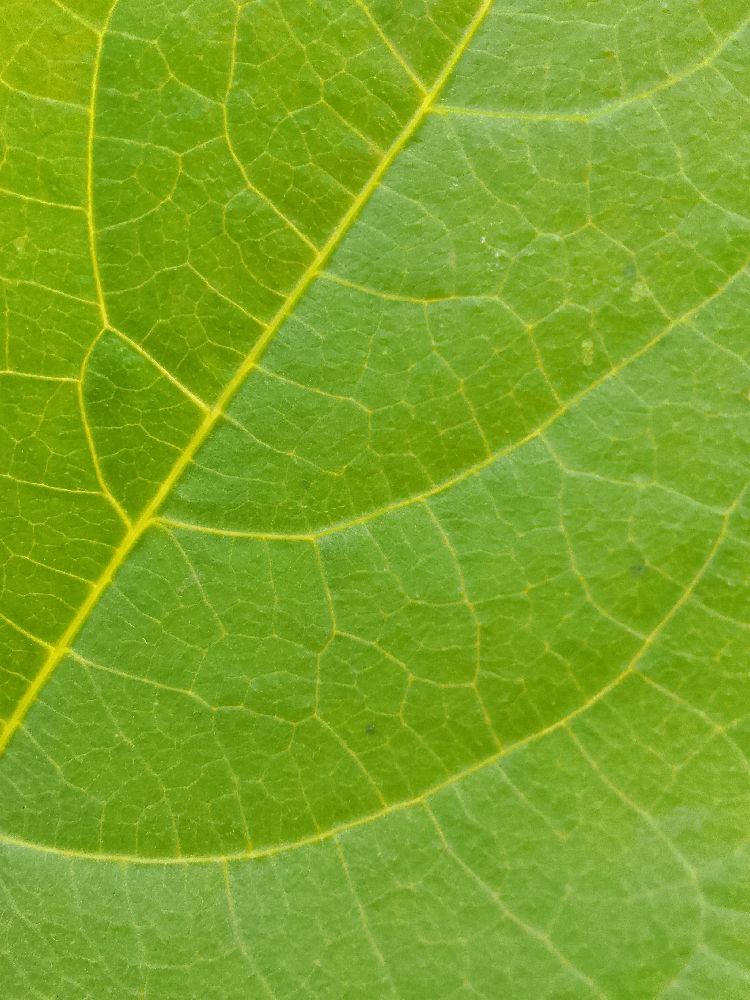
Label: healthy